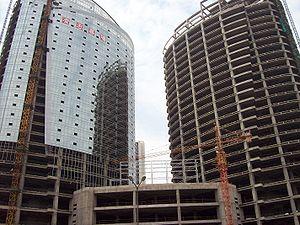
Le mur-rideau est un type de façade légère. C'est un mur de façade qui assure la fermeture de l'enveloppe du bâtiment sans participer à sa stabilité. Les panneaux sont donc appuyés, étage par étage, sur un squelette fixe.